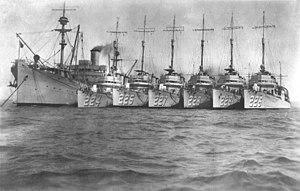
Voici la liste des destroyers de la marine des États-Unis. La liste est organisée en fonction du numéro d'immatriculation du navire puis par ordre alphabétique.
Cette liste dresse les plus grandes catastrophes maritimes pendant la Seconde Guerre mondiale au regard du nombre de victimes. Du fait de son contexte, une Seconde Guerre mondiale sanguinaire entachée de nombreux drames, ces catastrophes resteront longtemps quasi ignorées.